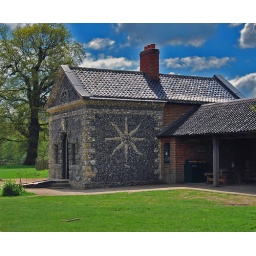
Shell house in Hatfield forest